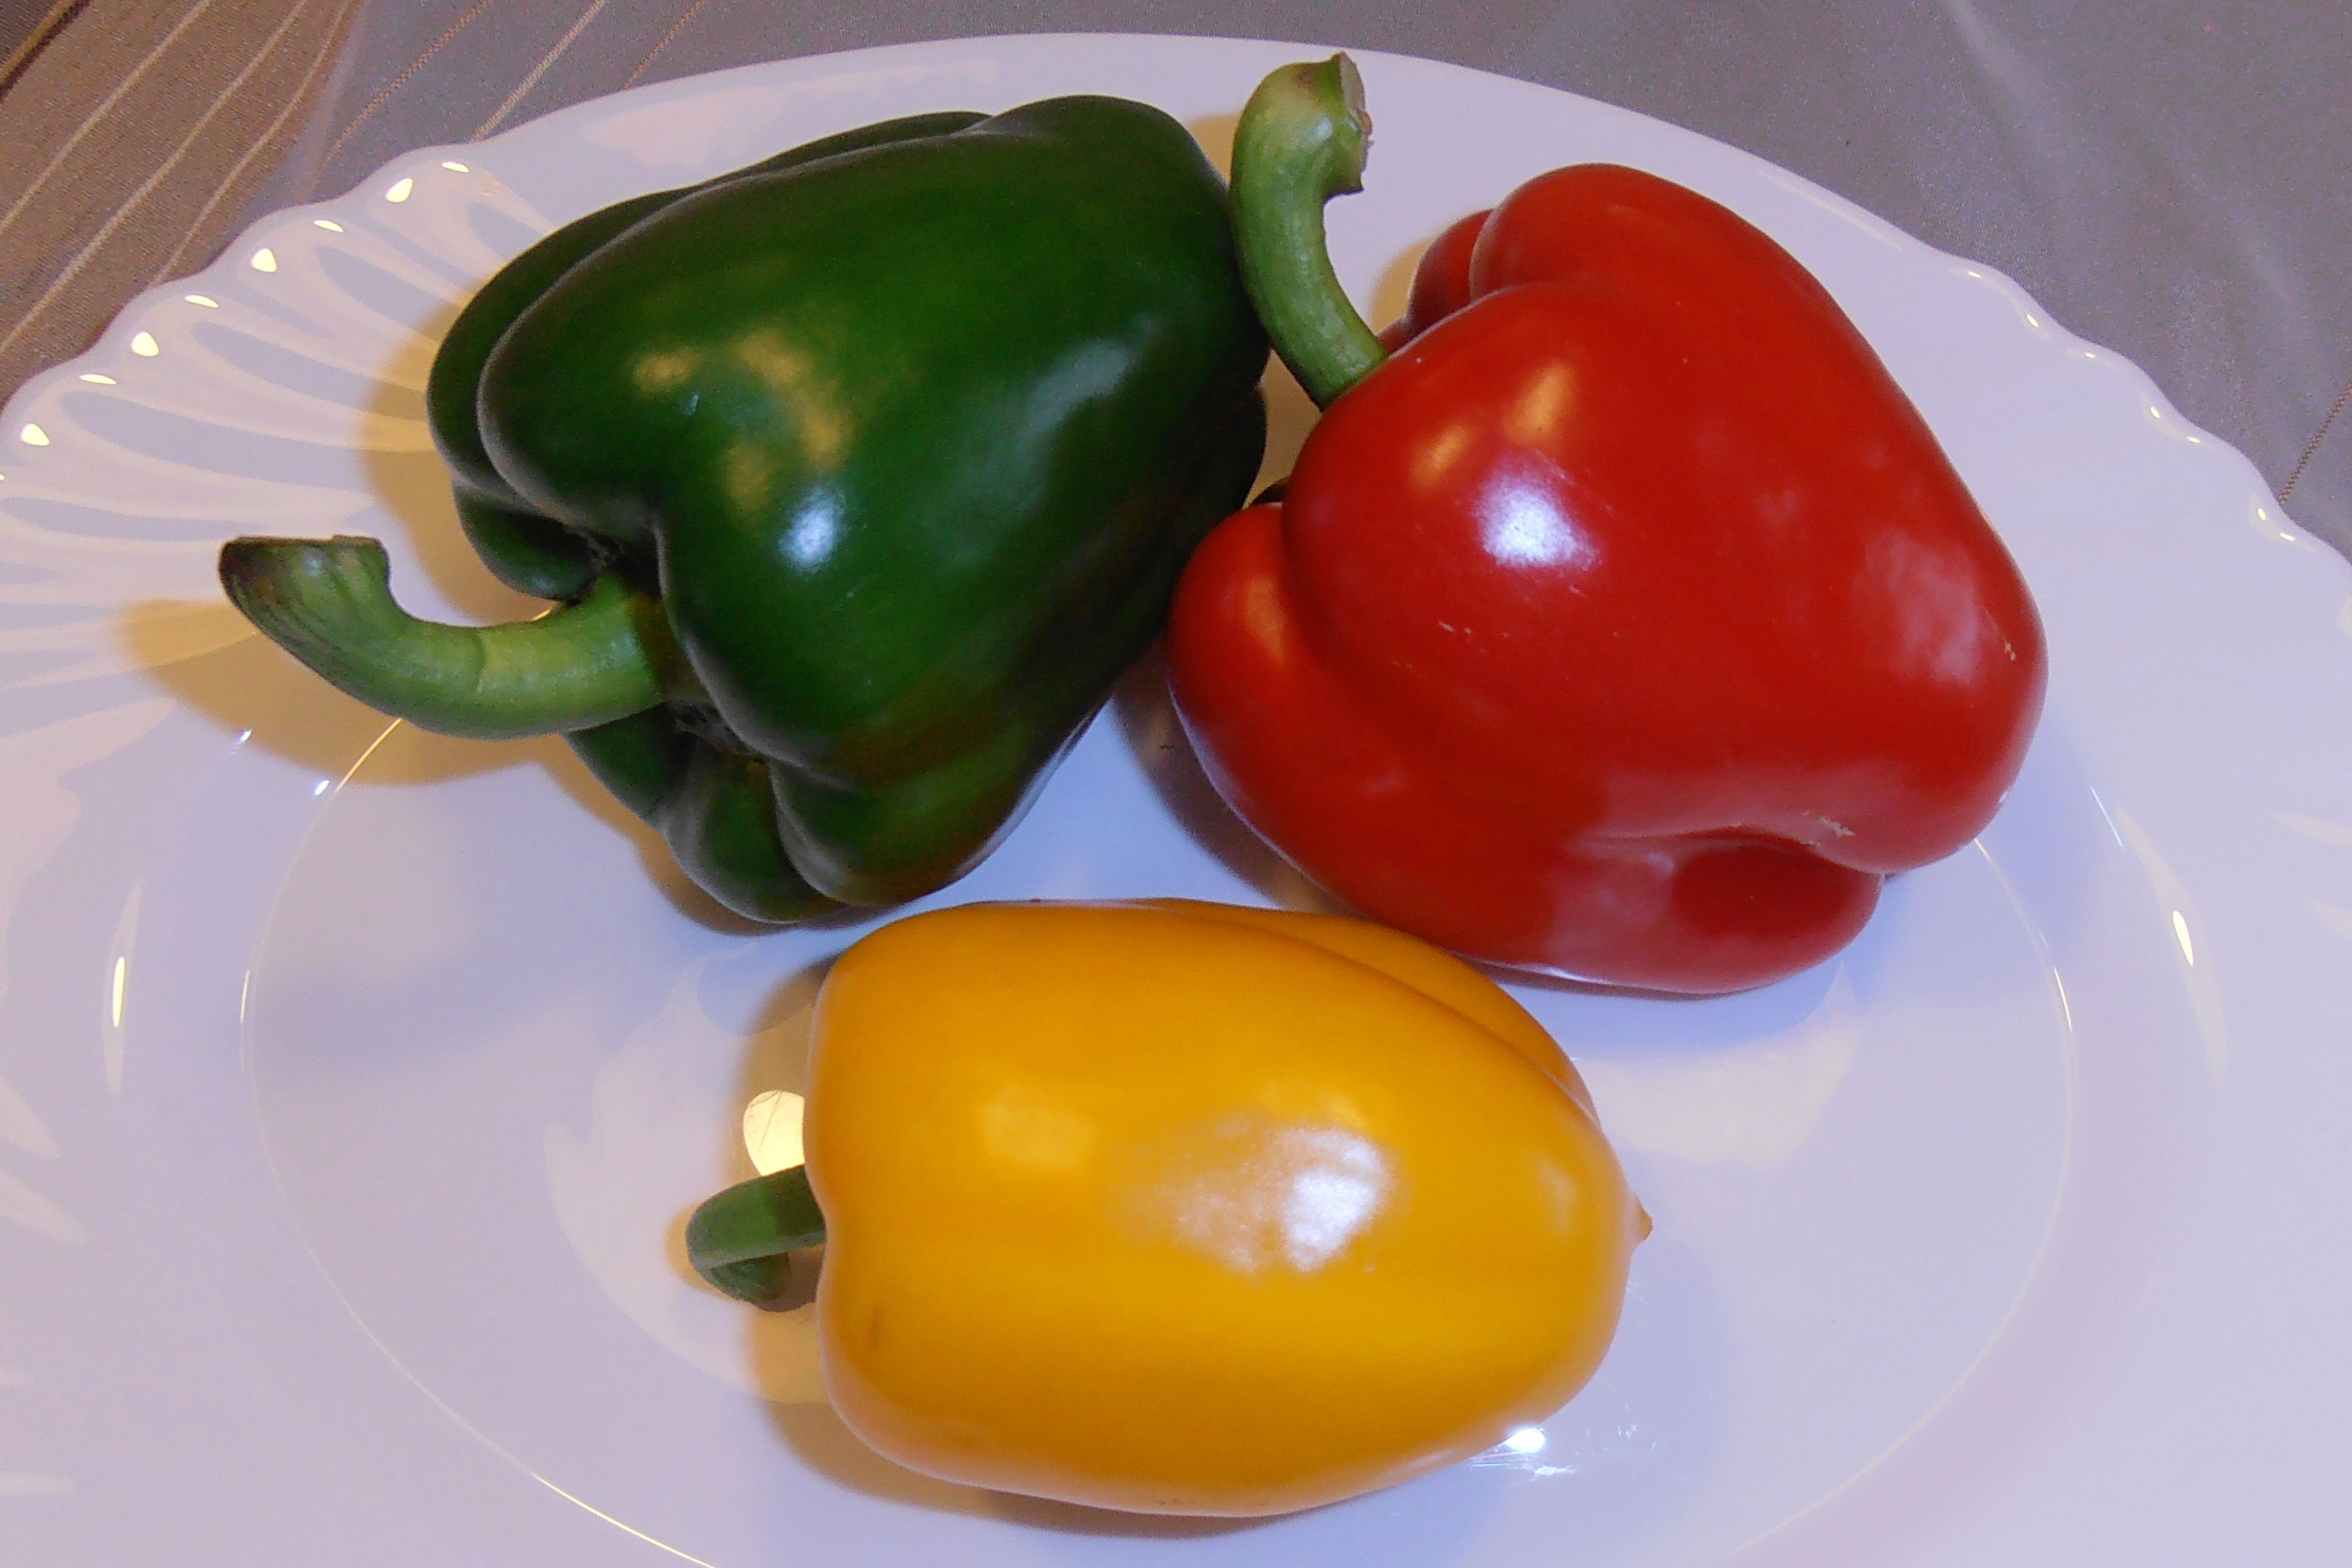
plant, fruit, food, green, red, produce, vegetable, yellow, vegetables, peppers, bell pepper, paprika, flowering plant, chili pepper, yellow pepper, land plant, peperoncini, bell peppers and chili peppers, pimiento, habanero chili